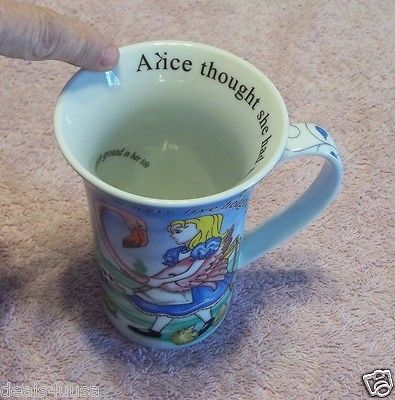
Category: mug